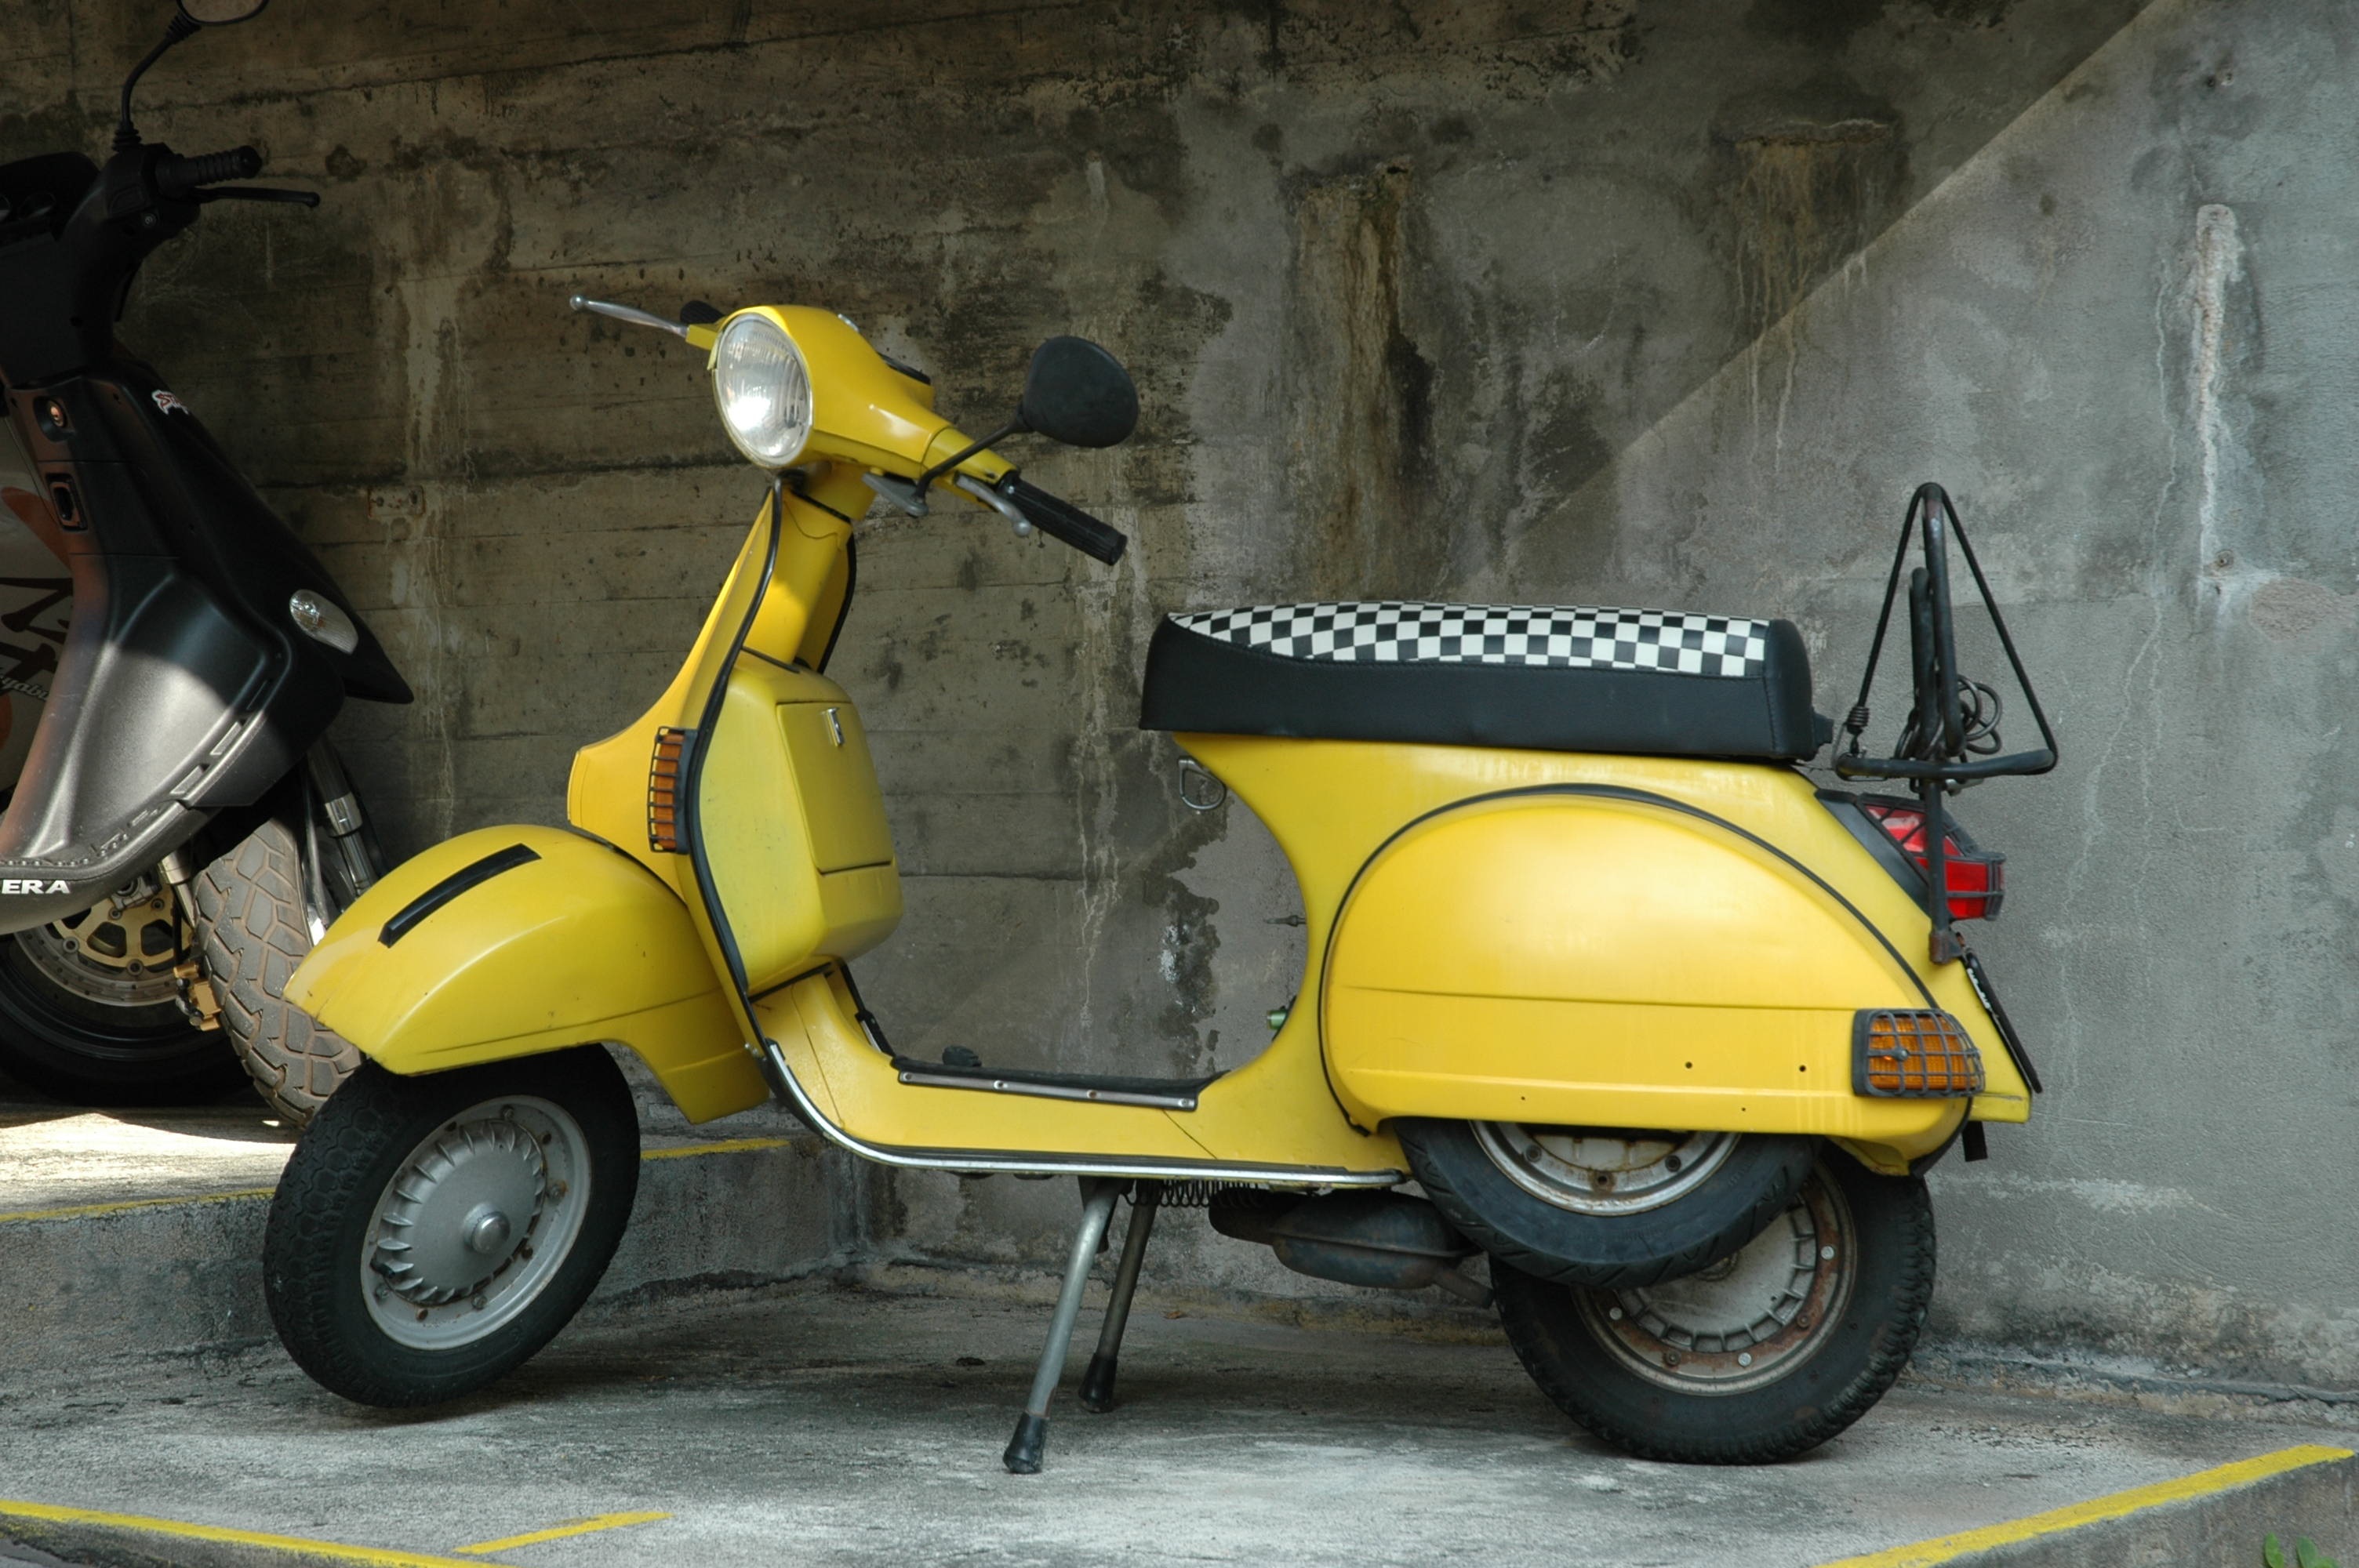
motorcycle, yellow, scooter, vespa, roller